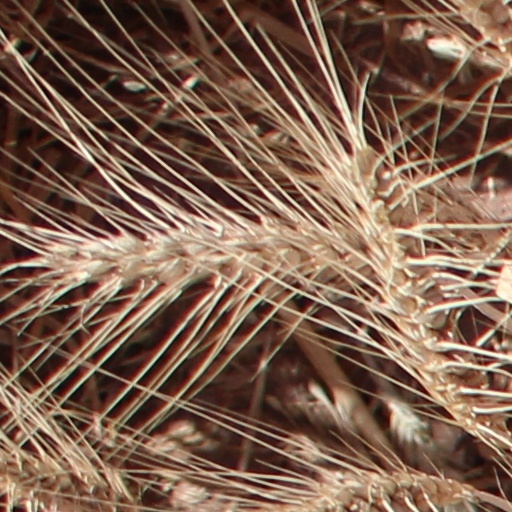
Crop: wheat